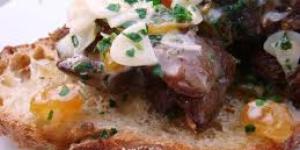
vieiras al albarino